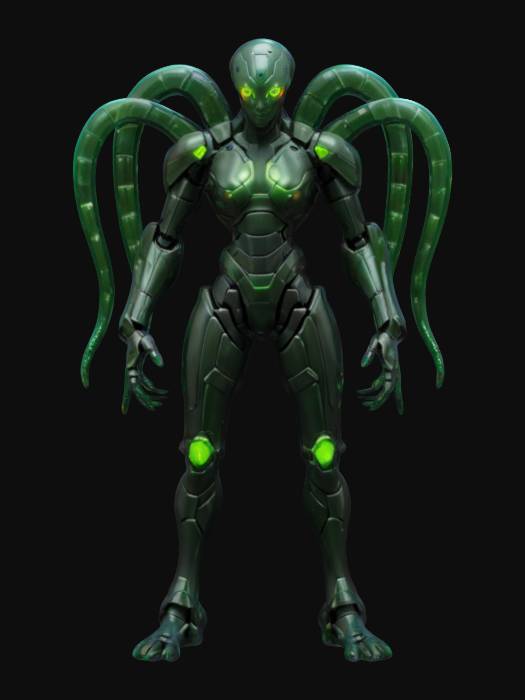
미적 점수 (1~10점): 1